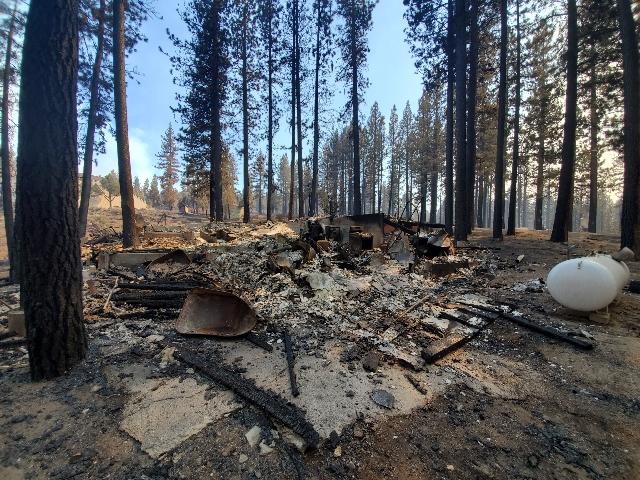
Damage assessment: destroyed